Tarḫunna

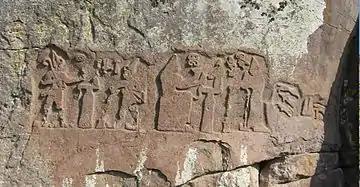
Ḫattušili and Puduḫepa make offerings to Tarḫunna and Ḫepat, on the Fıraktın relief.

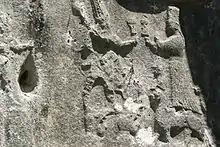
Tarḫunna at left, on top of Namni and Huzzi, with Hebat at right, Yazılıkaya

Tarḫunna was the chief god of the Hittites and is depicted at the front of a long line of male gods in rock reliefs at the sanctuary of Yazılıkaya. There he is depicted as a bearded man with a pointed cap and a sceptre, standing on the backs of the mountain gods Namni and Ḫazzi and holding a three-pronged thunderbolt in his hand. Later depictions show him with a battle axe in the form of an adze.